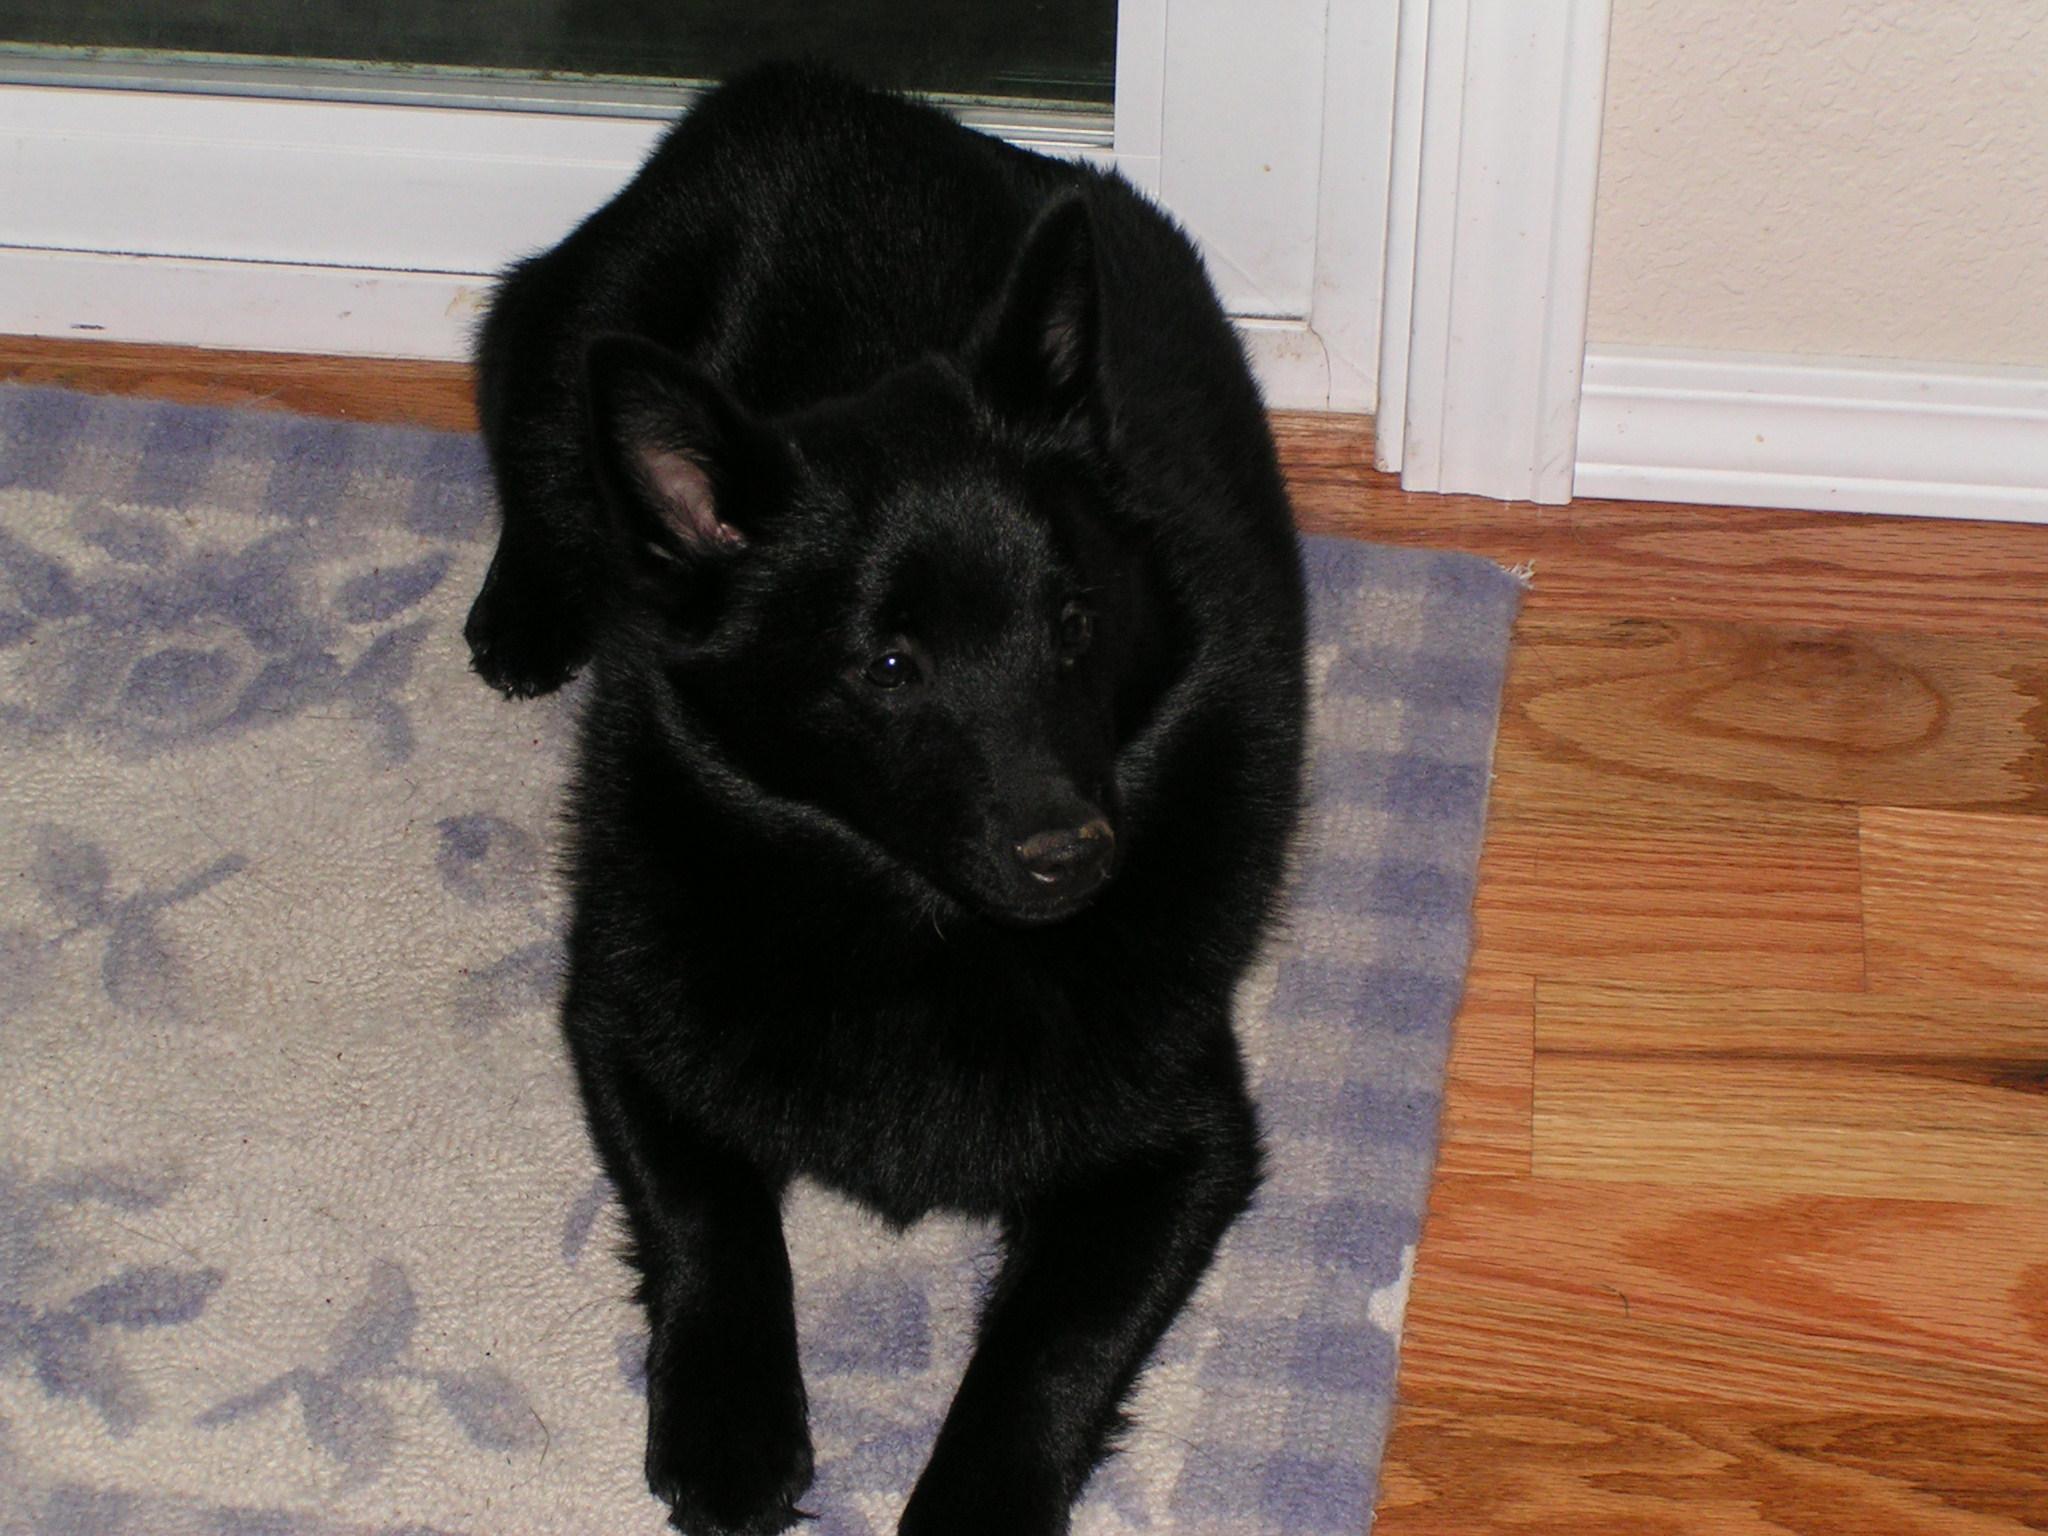
schipperke